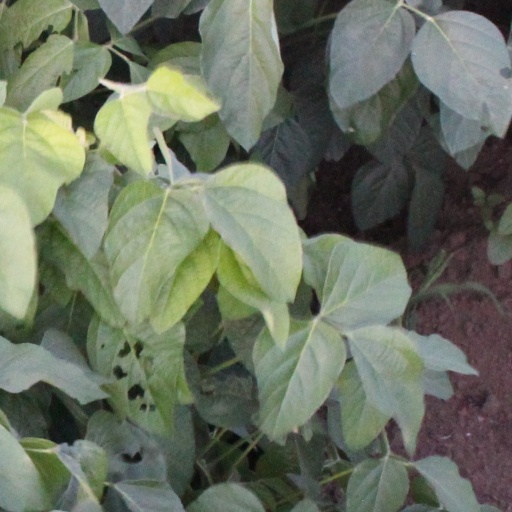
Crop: soybean